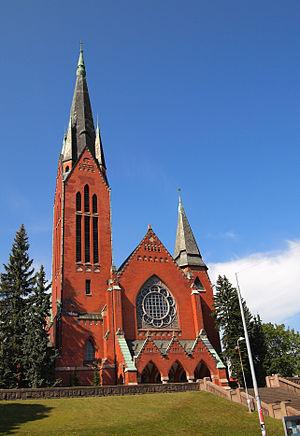
Turku par le passé Aboen en français est une ville de Finlande de 184 300 habitants située dans le Sud-Ouest du pays à l’embouchure du fleuve côtier Aura.